Josh Lucas

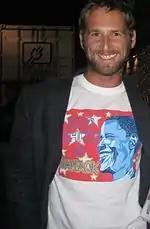
Lucas at the 2008 Democratic National Convention in Denver, Colorado

Lucas met author and editor Jessica Ciencin Henriquez at a dog park in 2011. They became engaged six weeks later and married on March 17, 2012, in Central Park. Their son, Noah Rev, was born in June 2012. In January 2014, Ciencin Henriquez filed for a divorce that became final in October 2014. Lucas met meteorologist Brianna Ruffalo in 2022. They were engaged in June 2024.